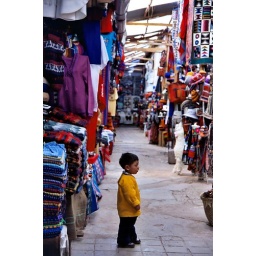
market boy in Cusco